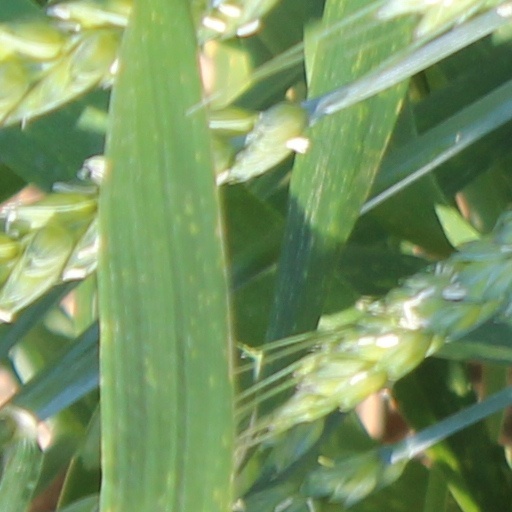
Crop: wheat